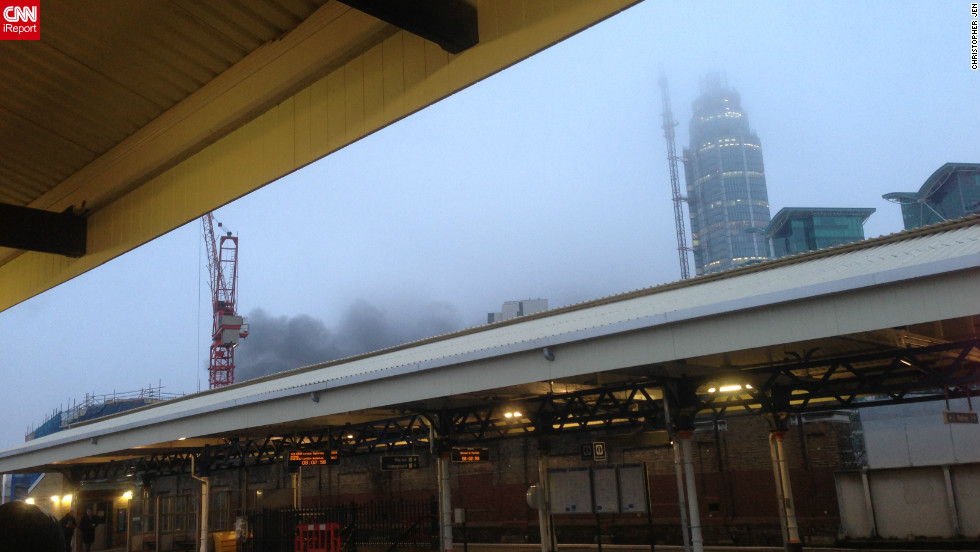
Fire: no
Smoke: yes